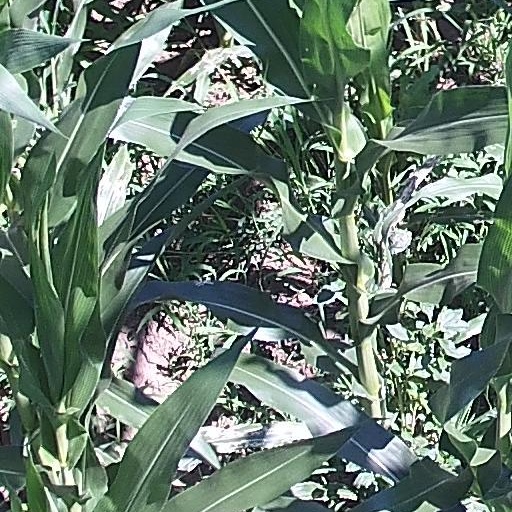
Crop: maize; corn